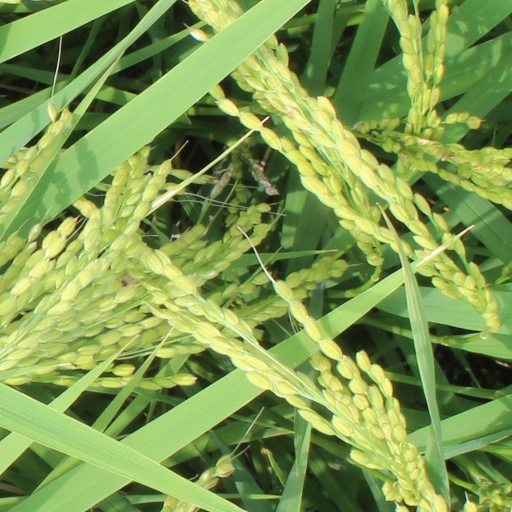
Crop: rice